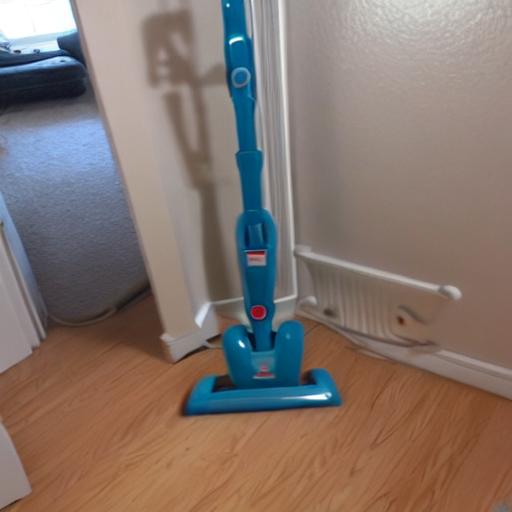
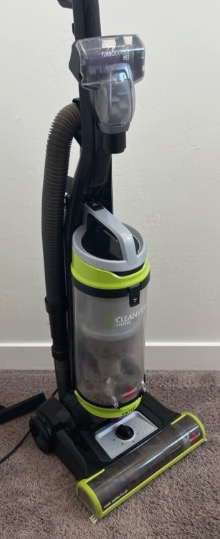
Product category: items_vacuum
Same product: no